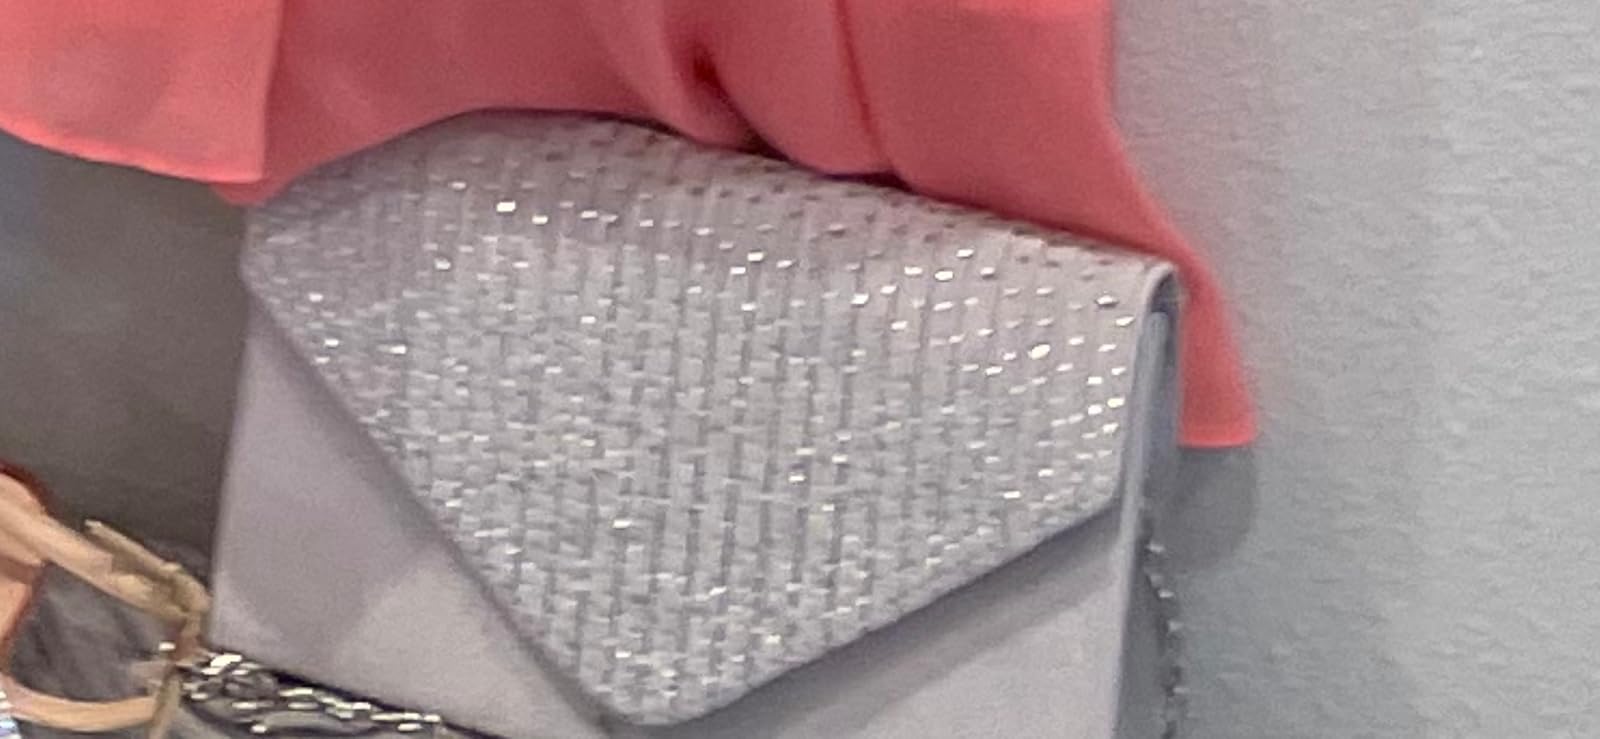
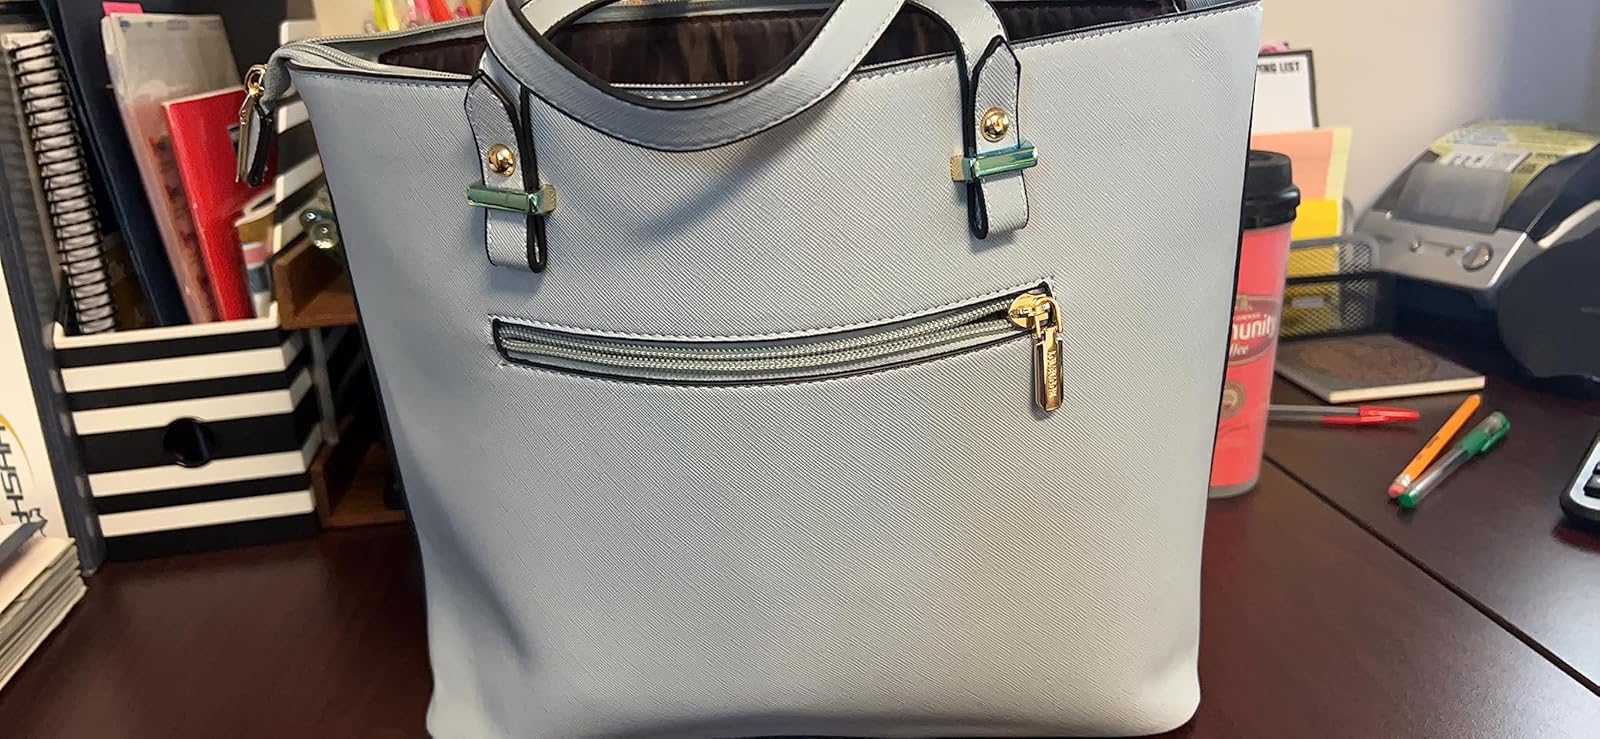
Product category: accessories_handbag
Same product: no